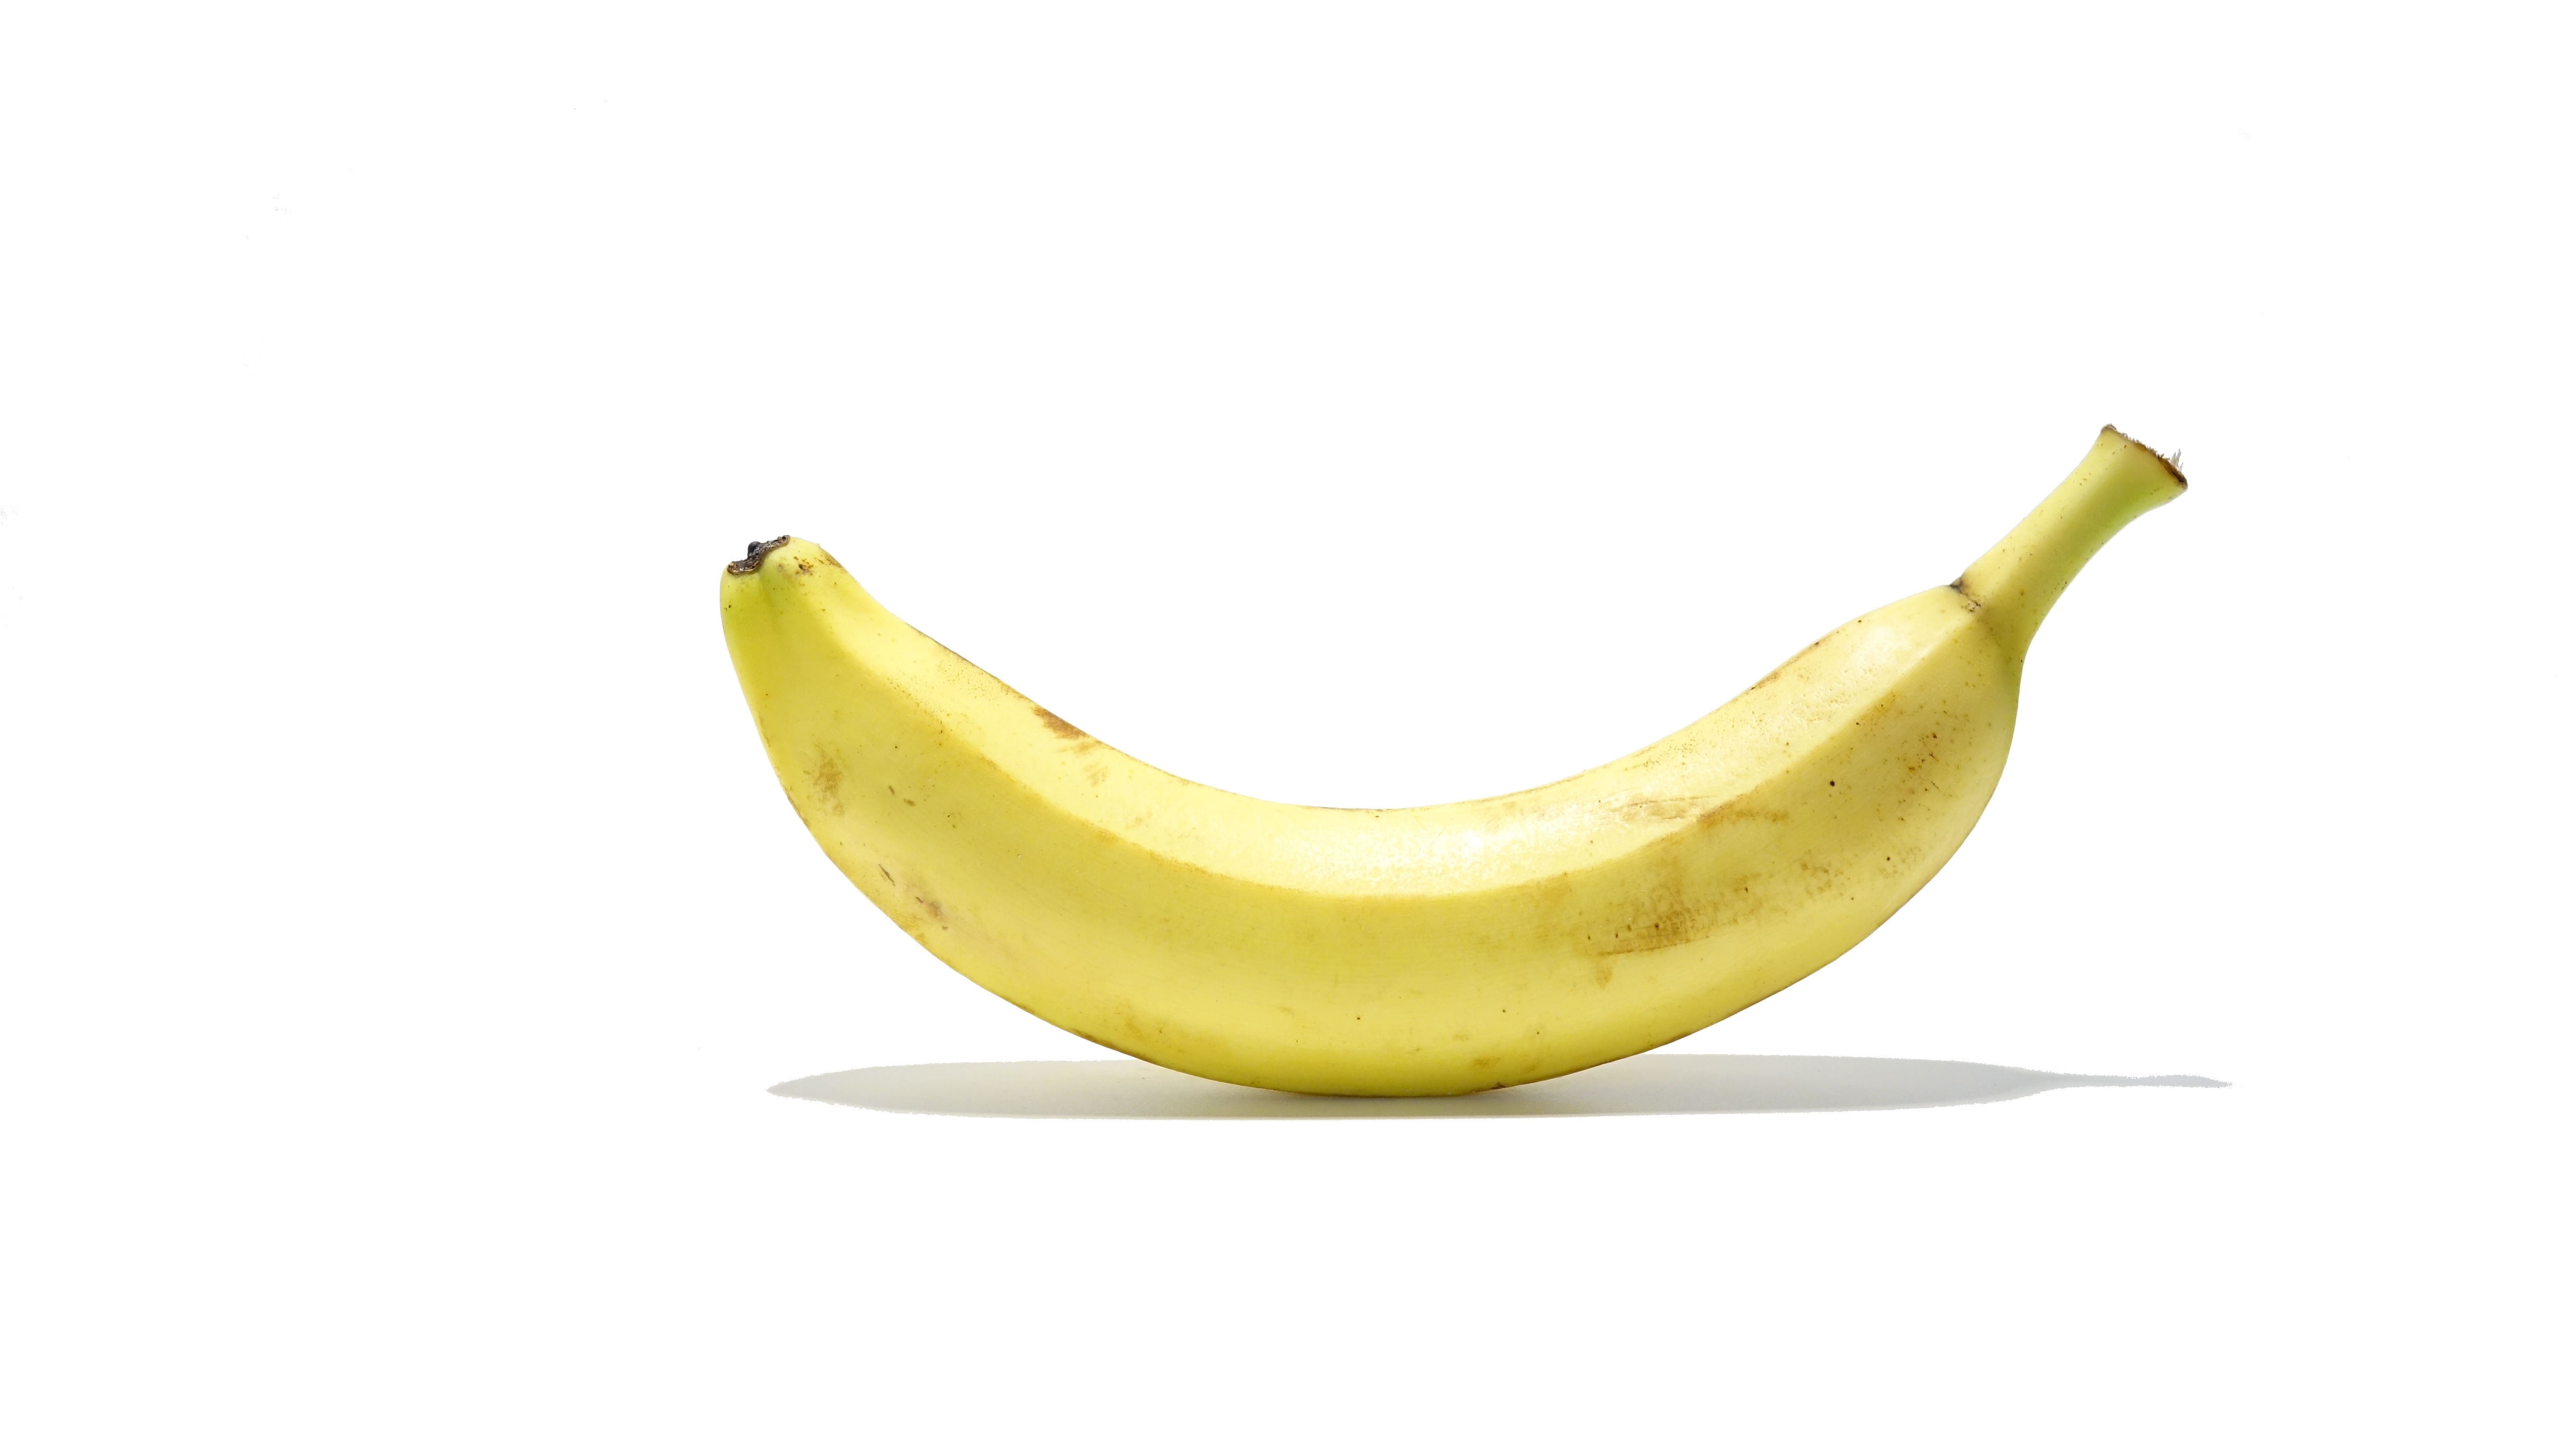
nature, plant, fruit, ripe, food, produce, yellow, banana, healthy, dessert, delicious, fruits, frisch, pieces, flowering plant, land plant, banana family